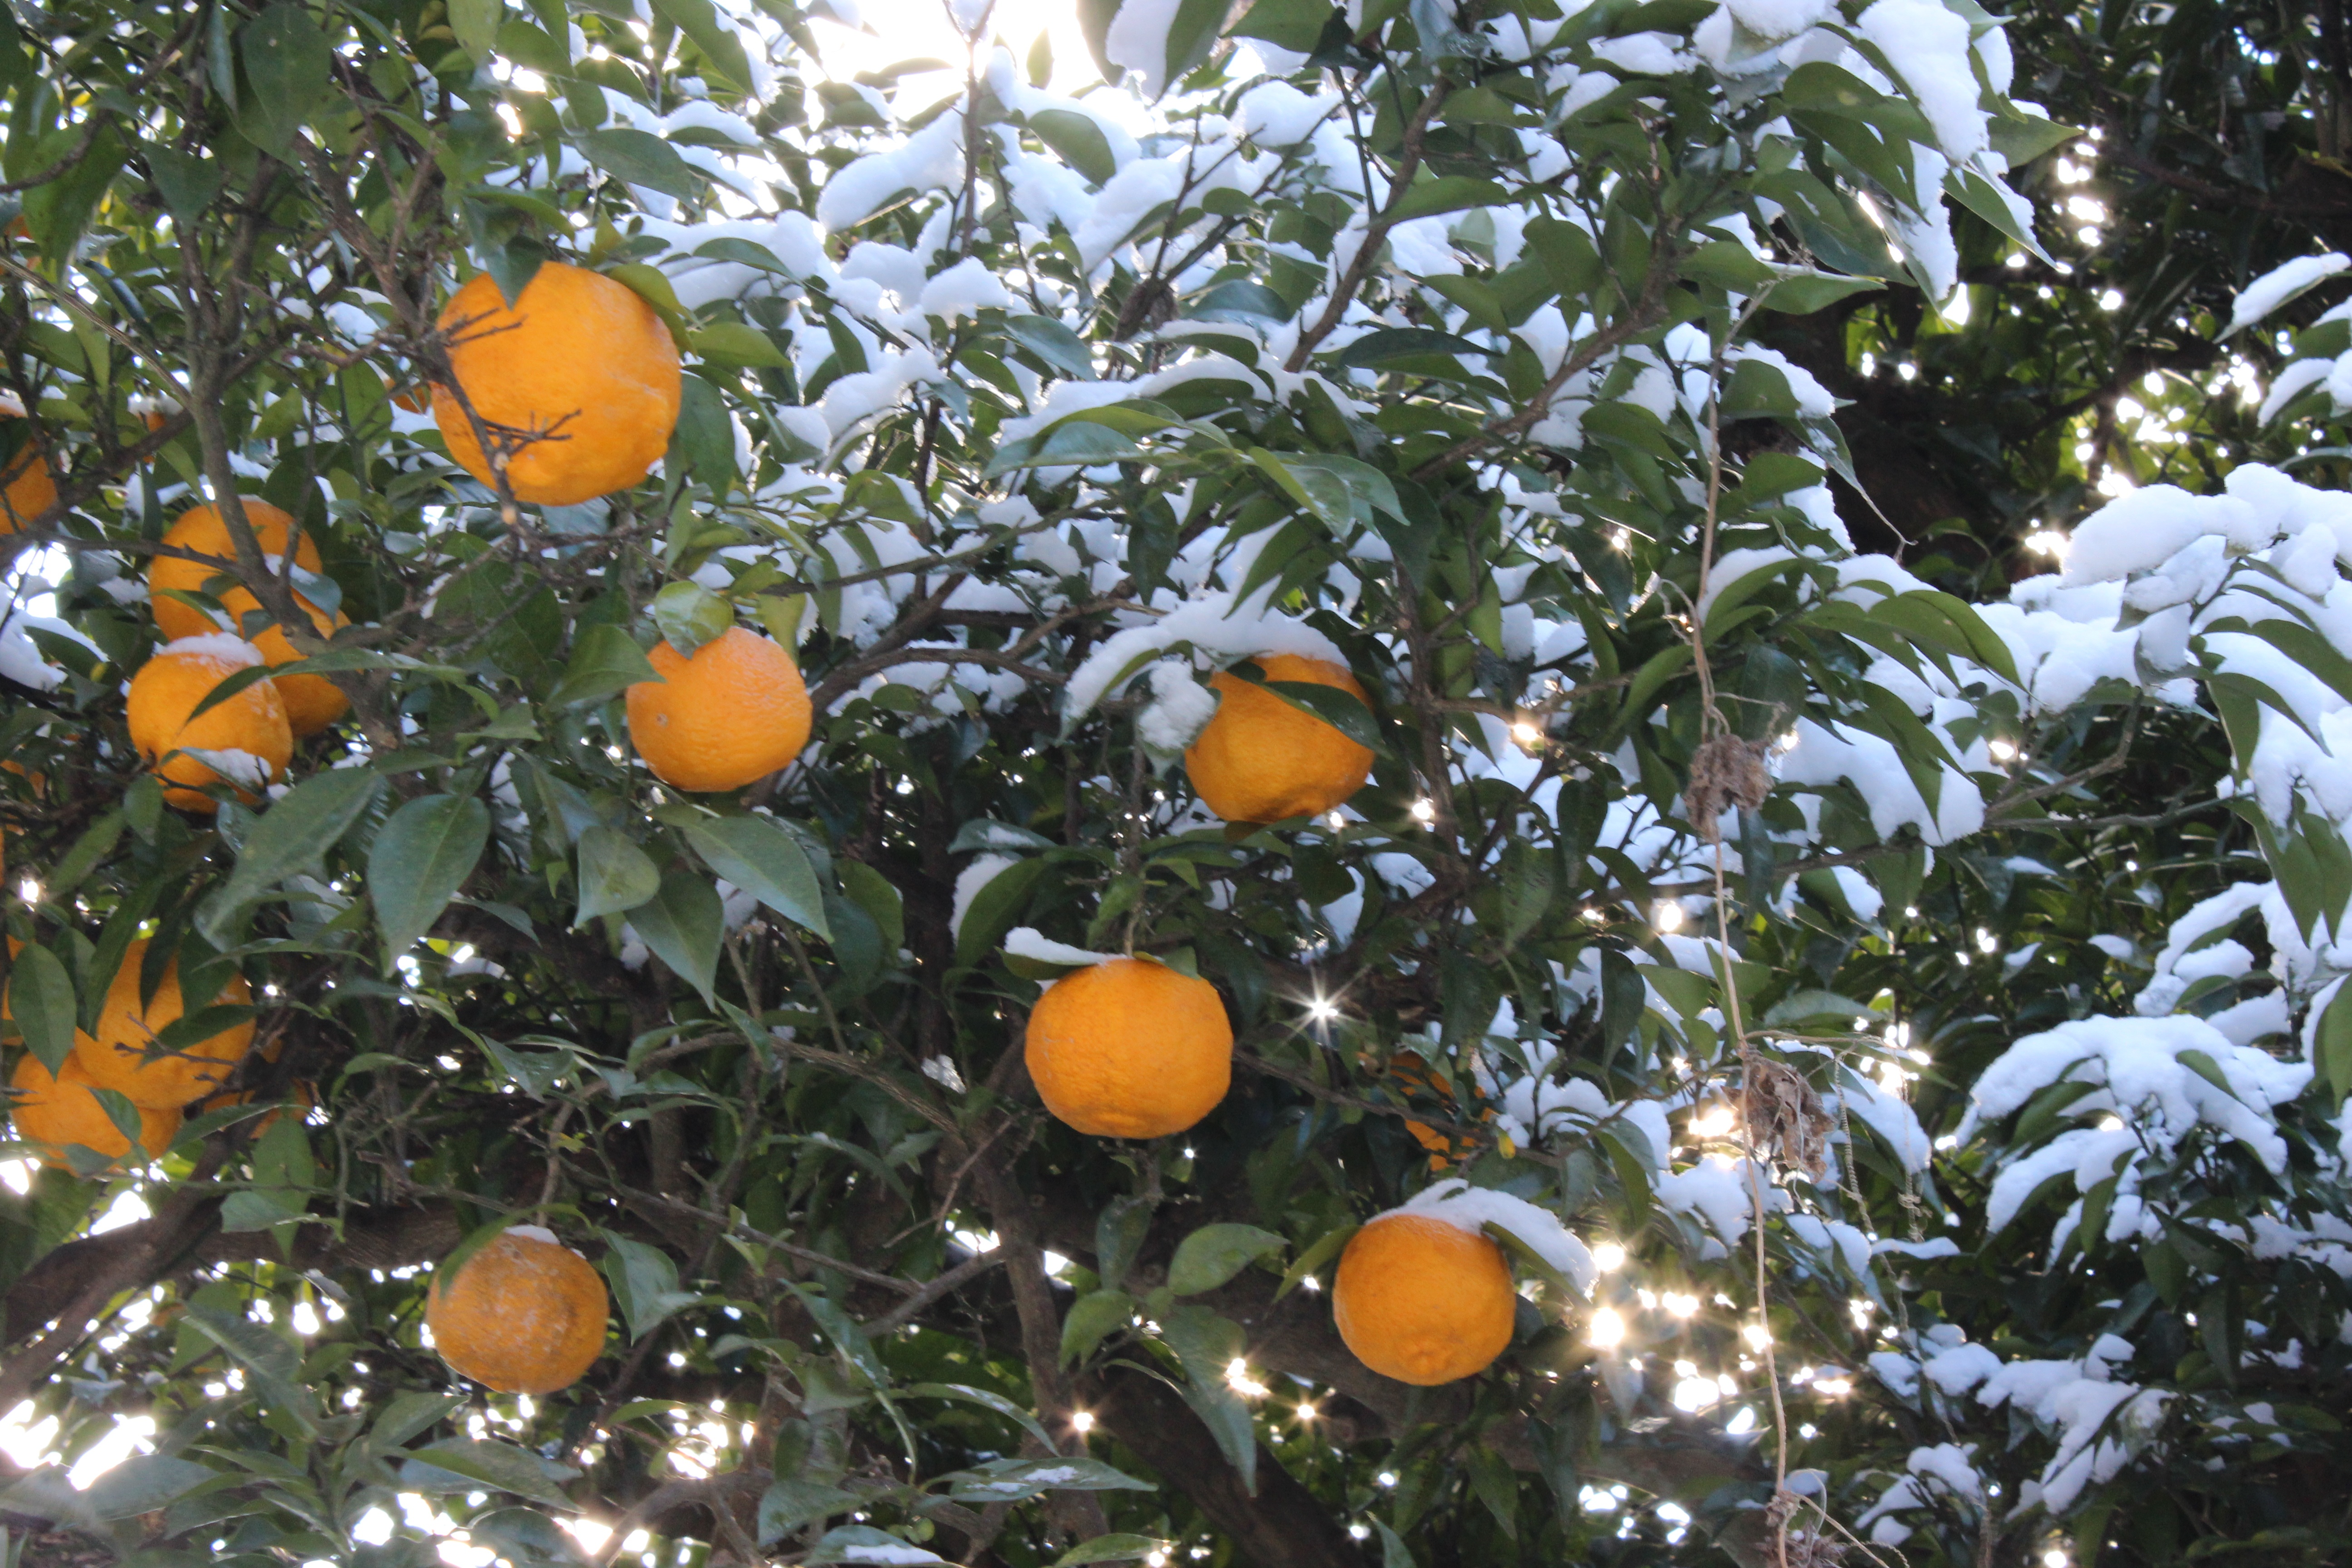
tree, branch, snow, plant, fruit, flower, orange, food, produce, citron, fukushima, citrus, flowering plant, bitter orange, mandarin orange, land plant, yuzu, mount shinobu